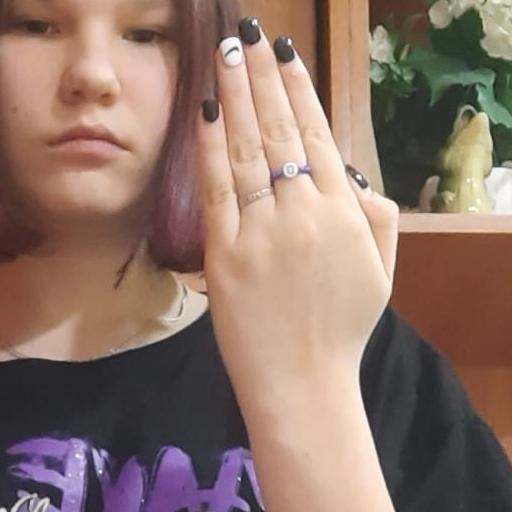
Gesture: stop_inverted